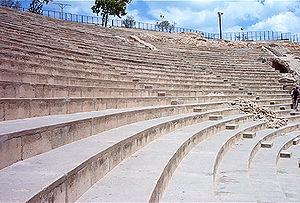
Le site archéologique de Carthage est un site dispersé dans la ville actuelle de Carthage et classé au patrimoine mondial de l'Unesco depuis 1979.